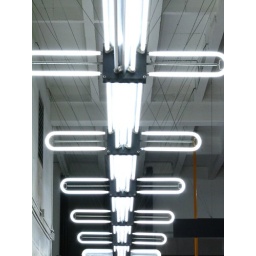
fluorescent lighting in the ellis and o'farrell parking garage just off market street - downtown san francisco, california